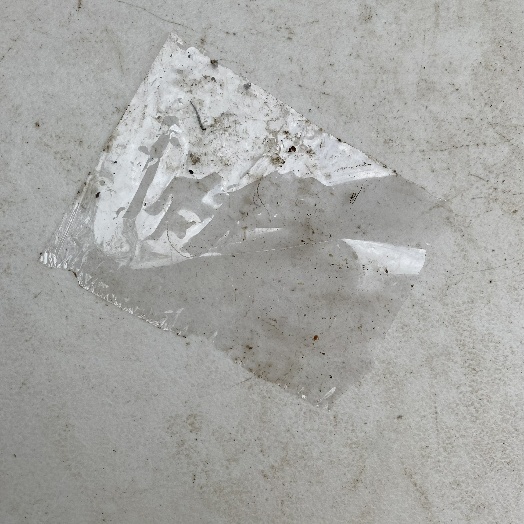
Label: plastics